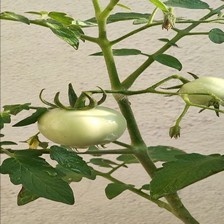
Label: tomato